53rd Fighter Squadron

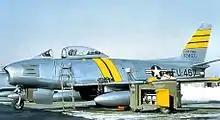
53rd FDS F-86F-25-NH Sabre - 51-13467

Reactivated in October 1946 under Caribbean Air Command in the Canal Zone, returning to its prewar mission of the defense of the Panama Canal. The squadron conducted air defense training missions for the next two years initially with P-47's. The squadron upgraded to jet aircraft in December 1947 with the arrival of the Lockheed Lockheed F-80 Shooting Star.